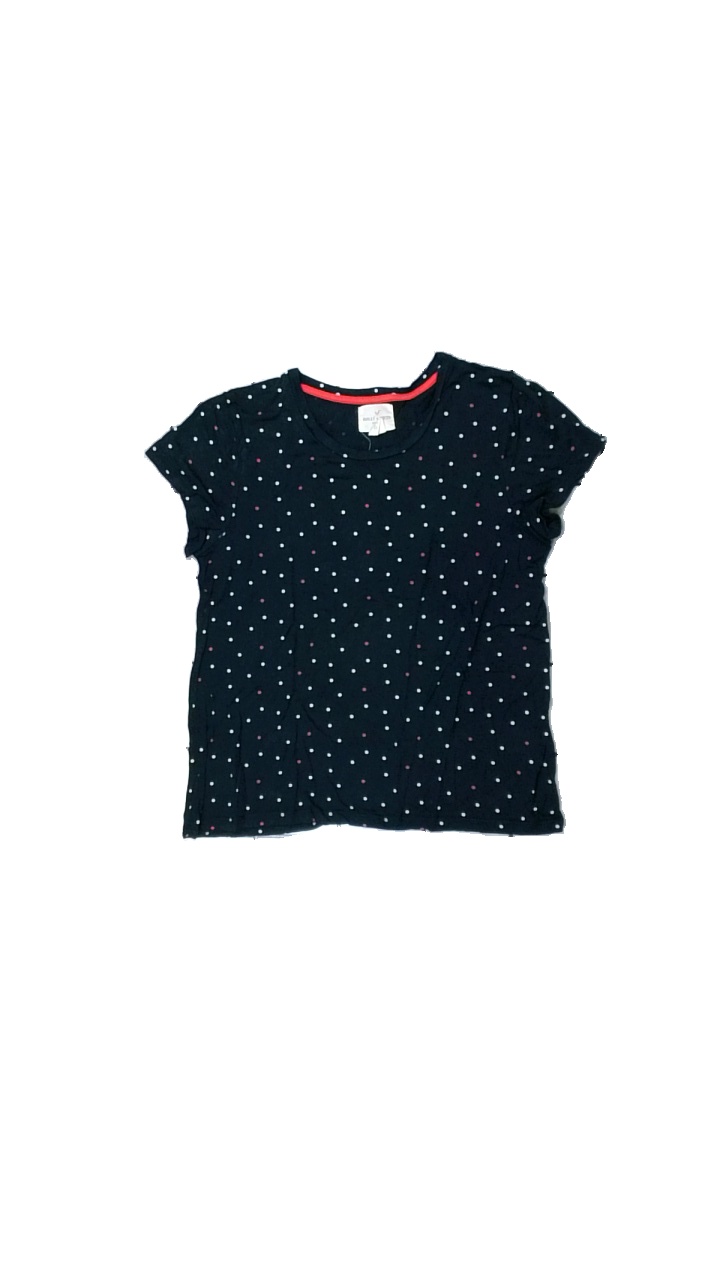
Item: T-shirt (Ladies)
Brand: Holly And Whyte (lindex)
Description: blå prickig t-shirt, urtvättad
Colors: Blue, Red, White
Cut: Regular
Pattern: Dots
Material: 100% viscose
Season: All
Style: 80s
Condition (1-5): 2
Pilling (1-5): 2
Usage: Export
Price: <50